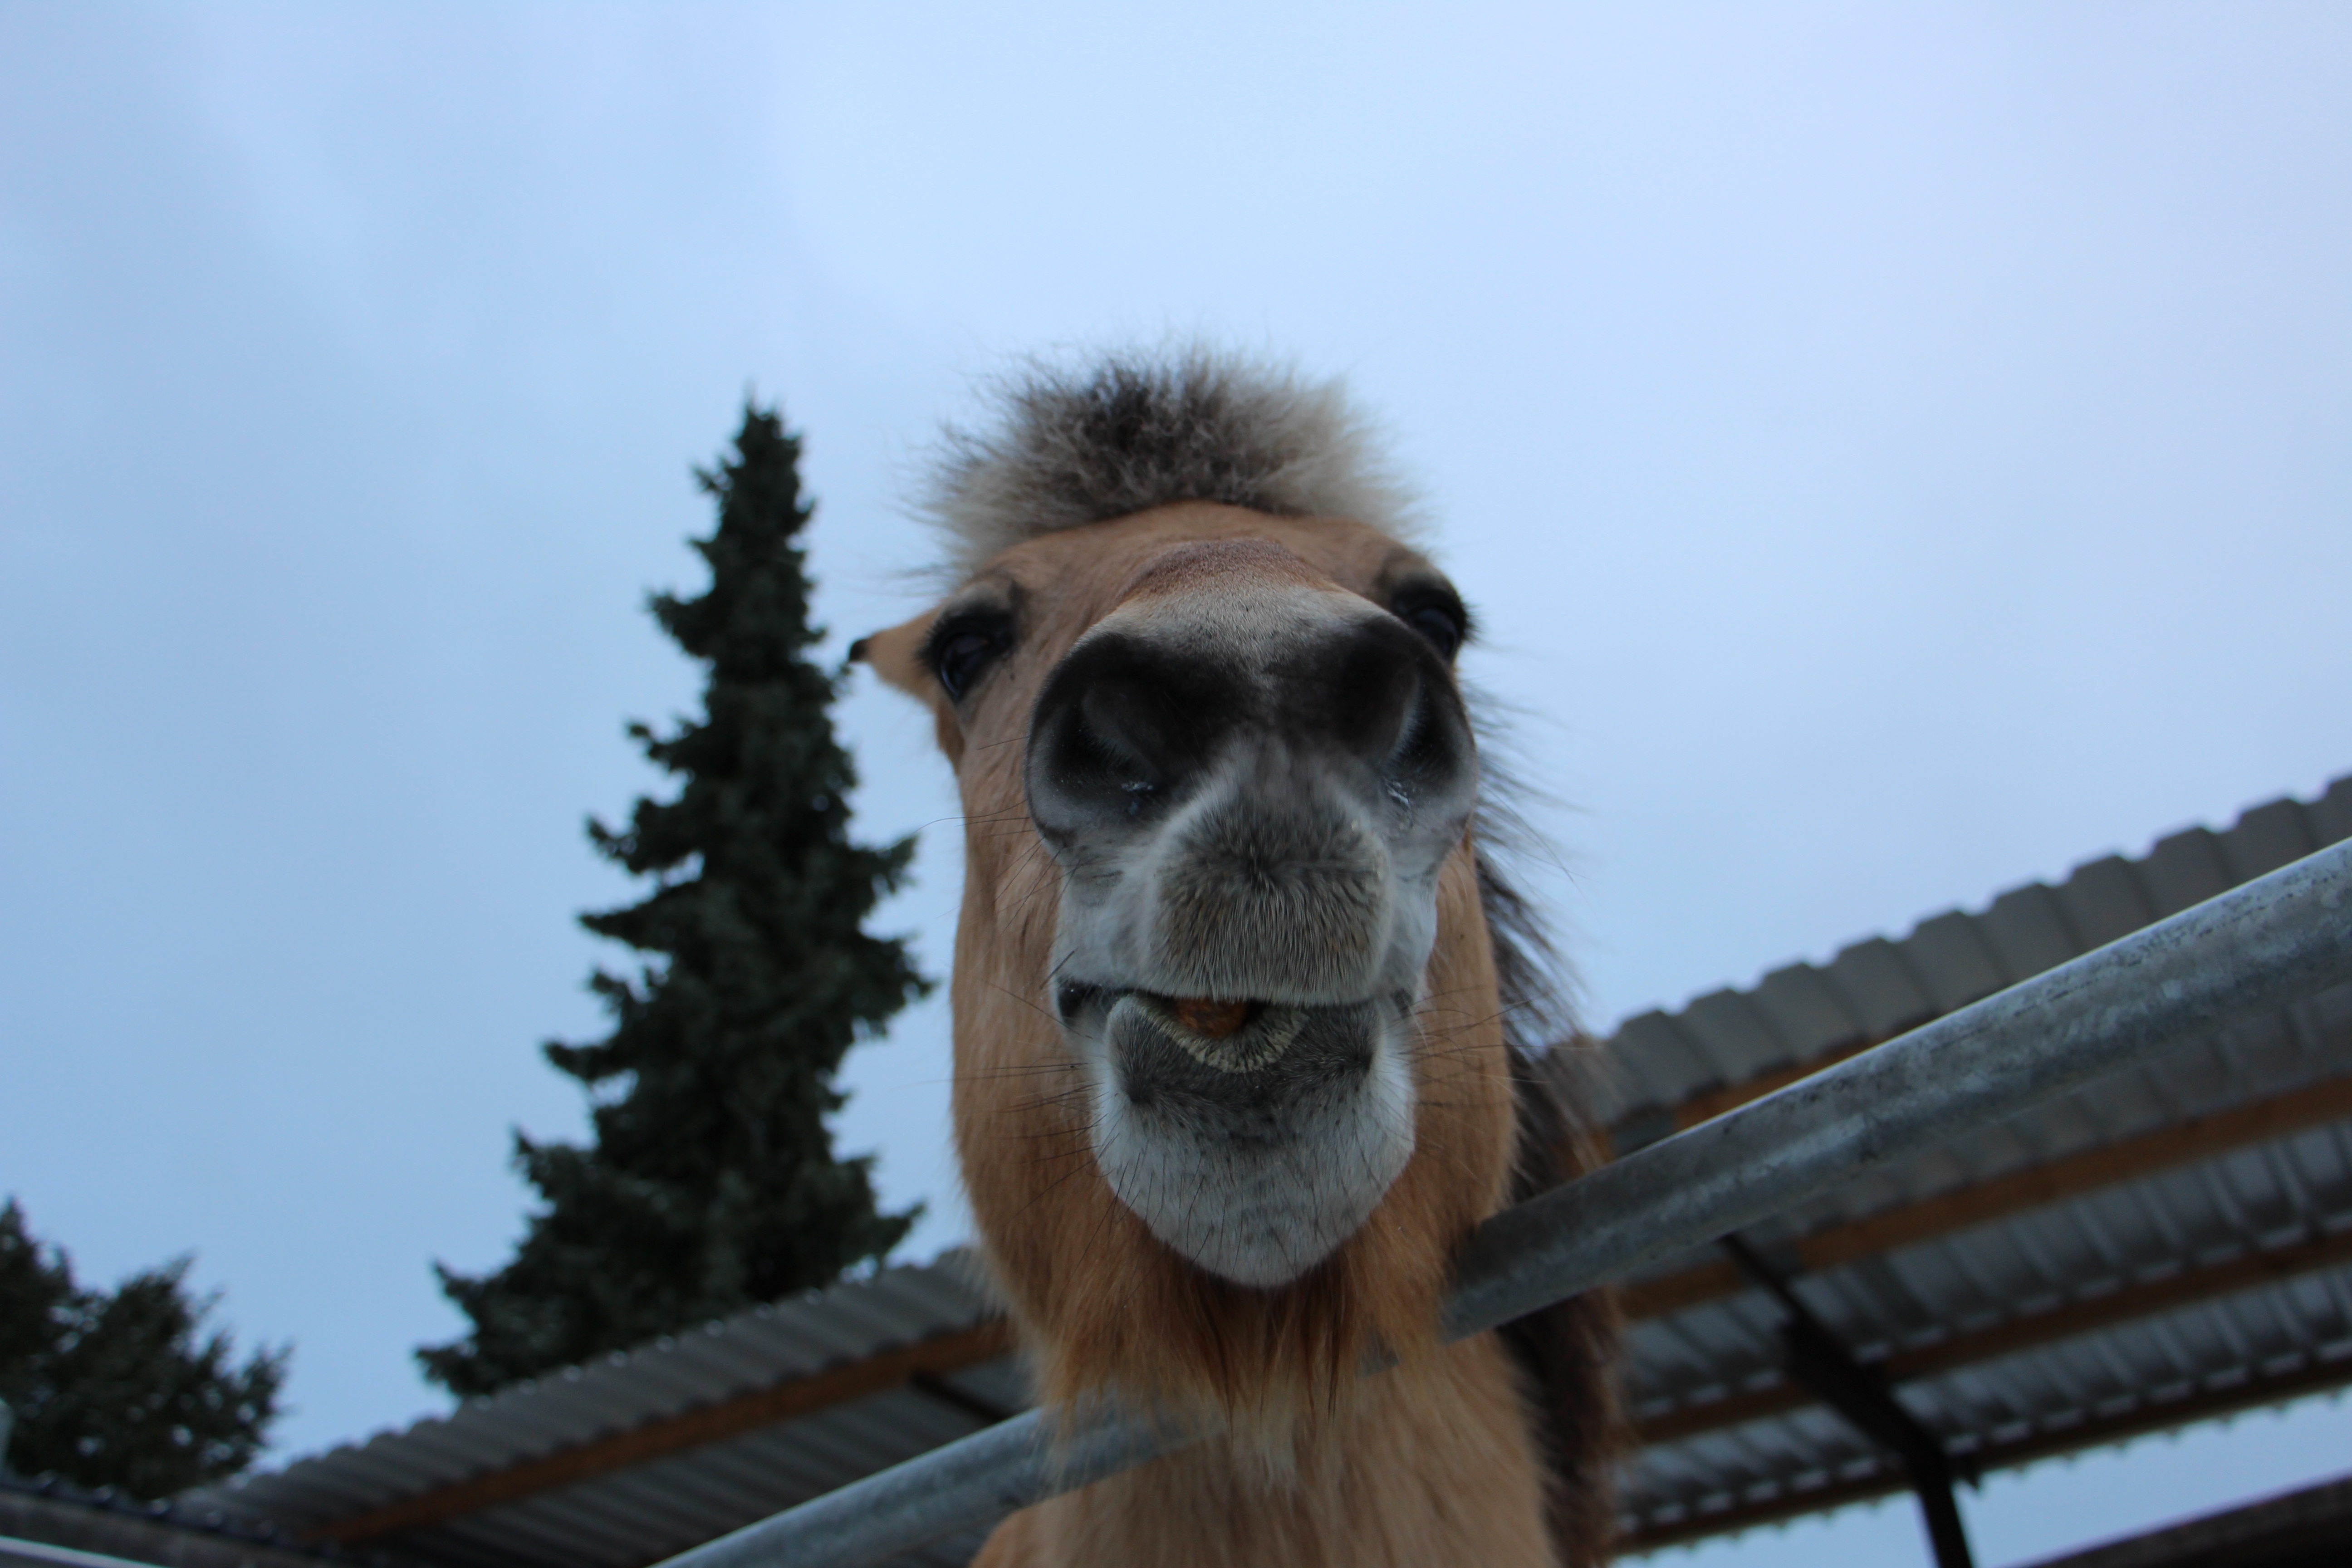
animal, camel, foot, horse, mammal, mane, fauna, llama, vertebrate, camel like mammal, horse like mammal, arabian camel